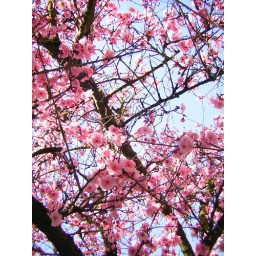
A beautiful day in Portland, with a lovely cherry tree bursting into flowers